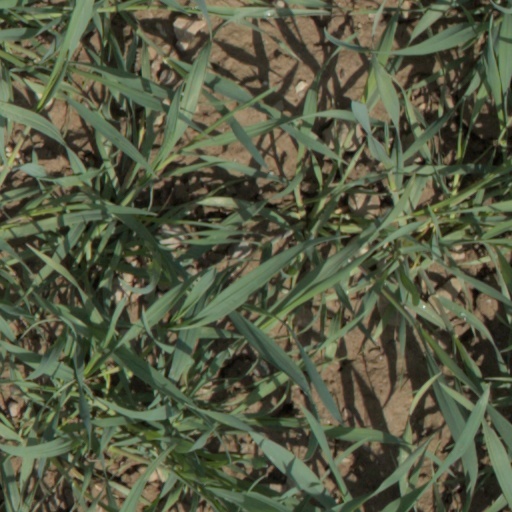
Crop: wheat